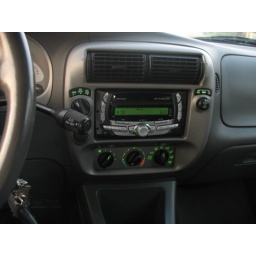
6:33AM................ Driving home from work and VERY tired.... :{About 20 minutes from crawling in my bed and going nightynight..................Zzzzzzzzzzzzzzzzzz.........................